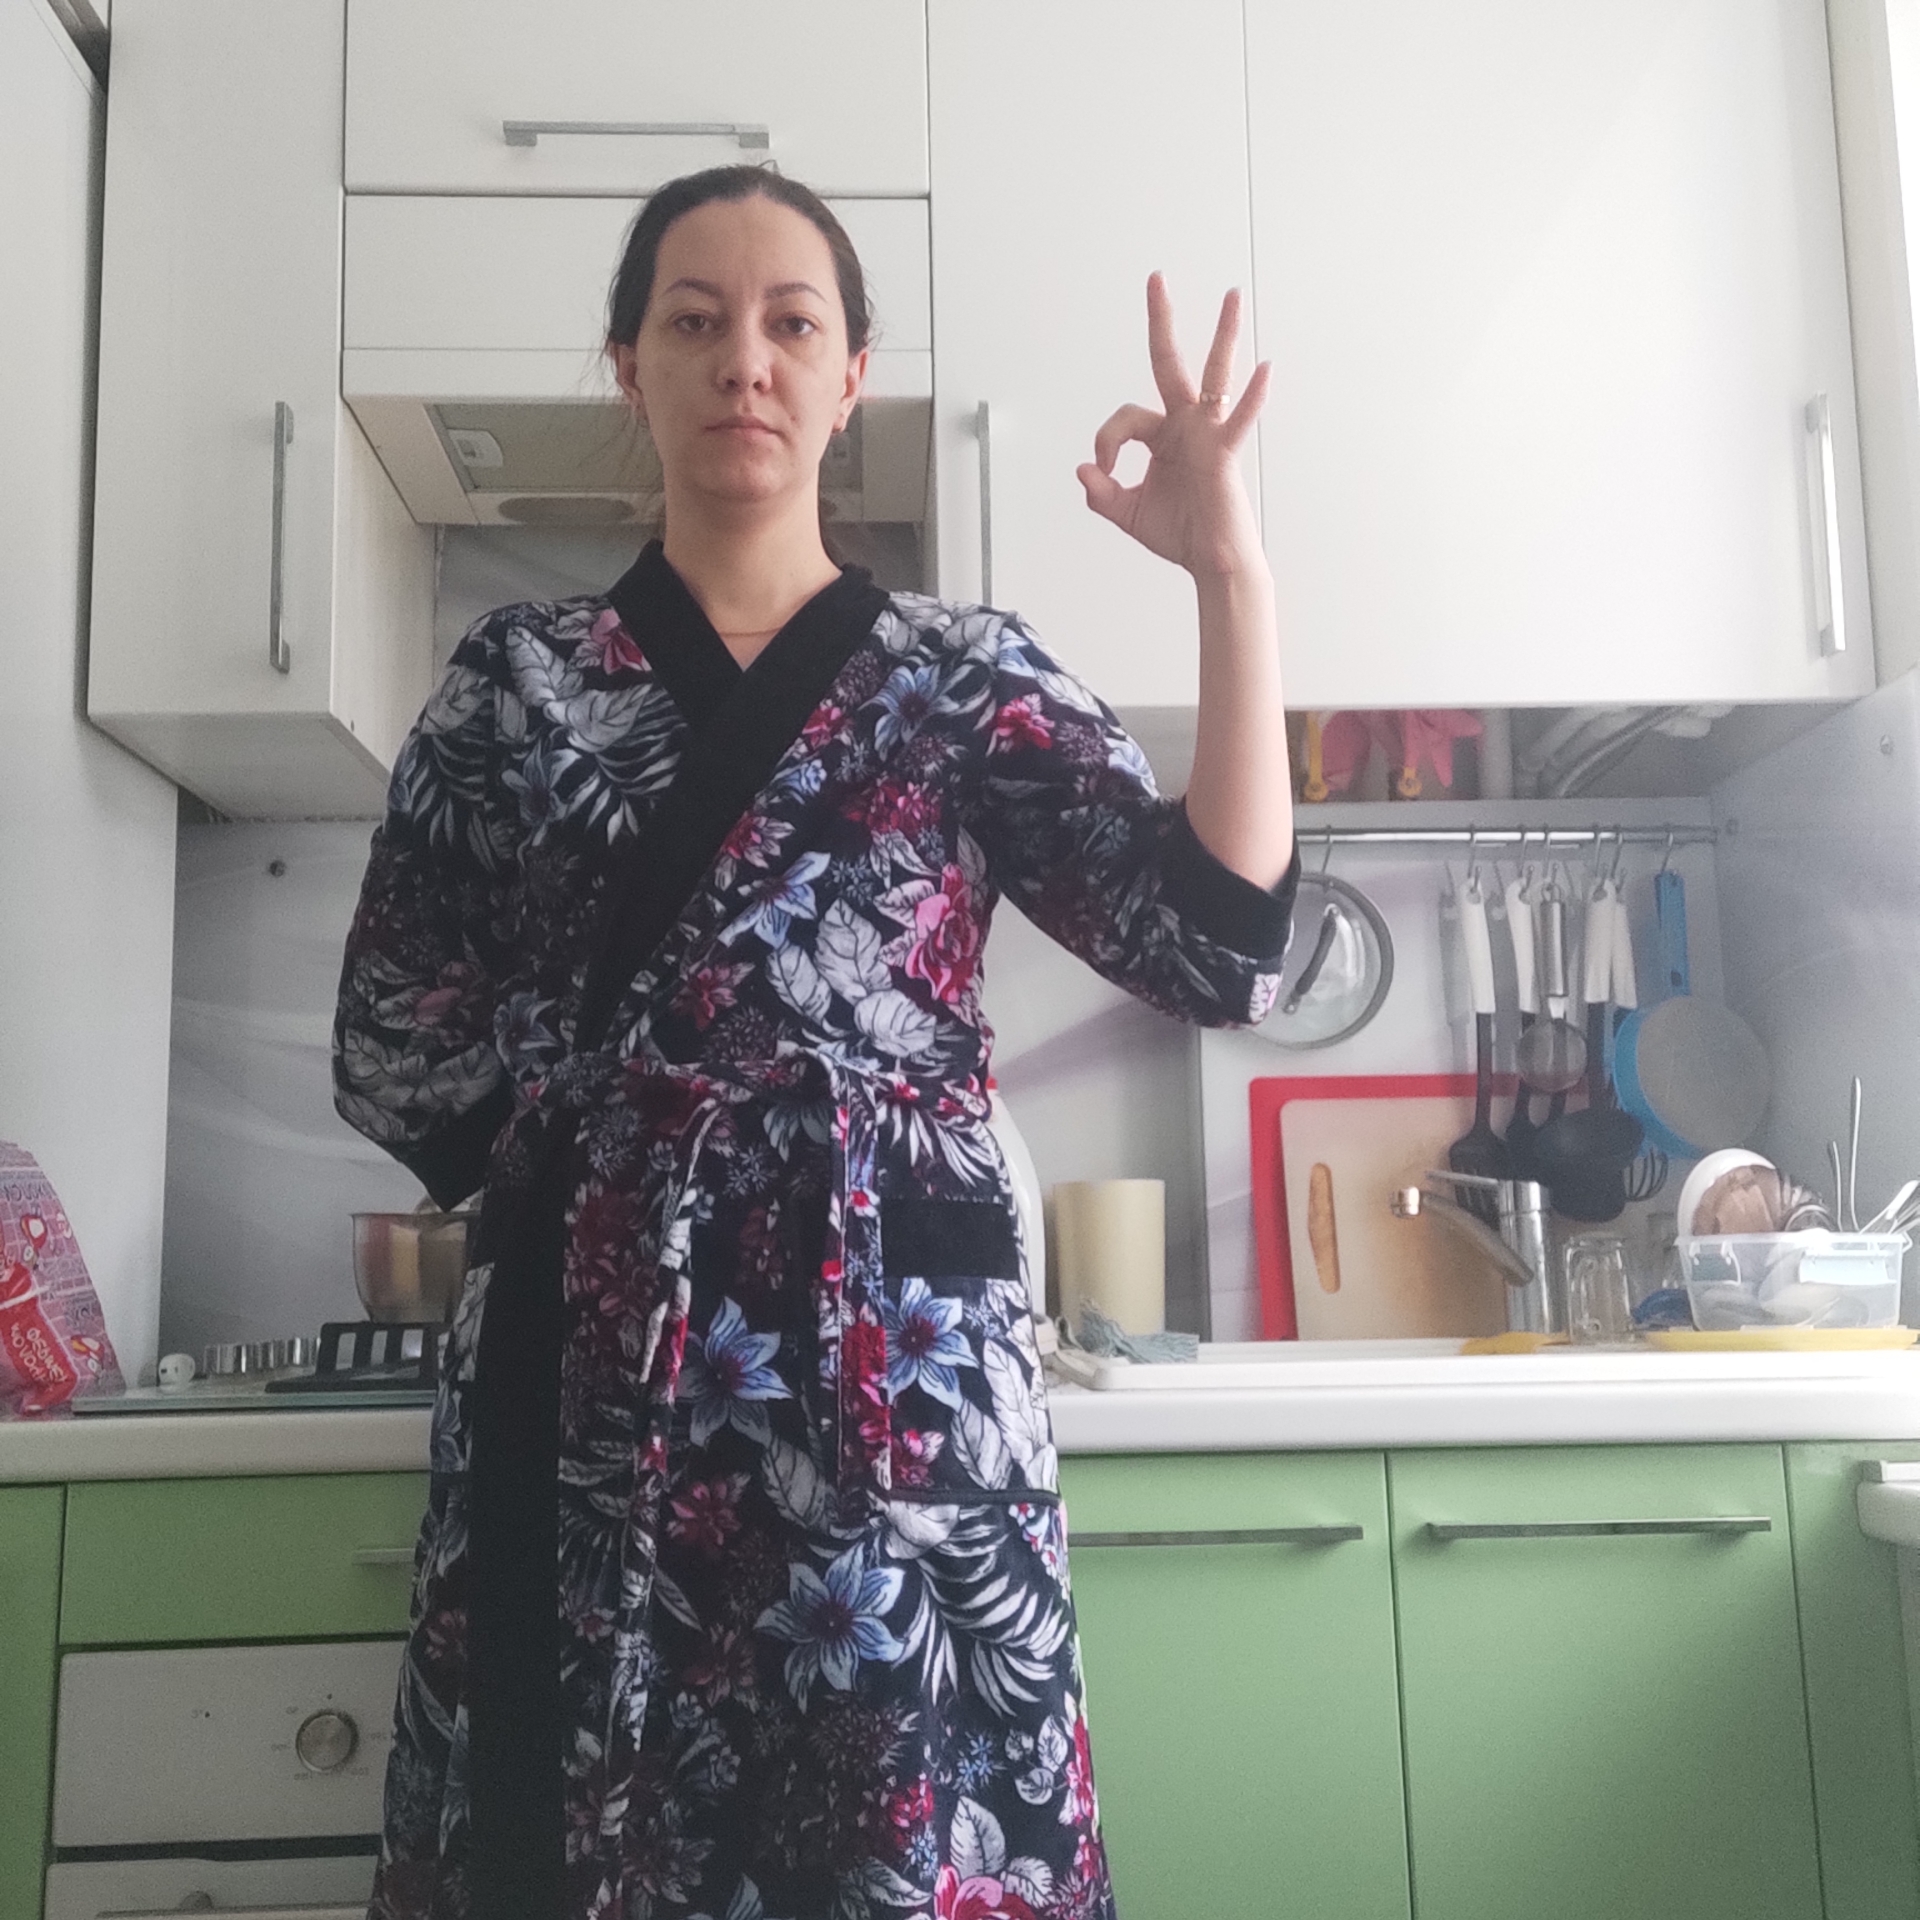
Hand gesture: ok